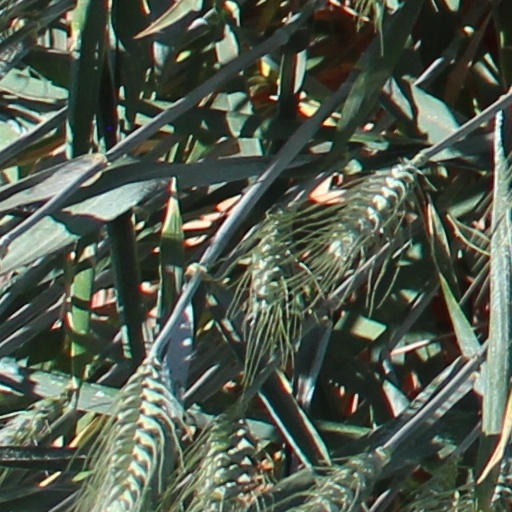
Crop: wheat